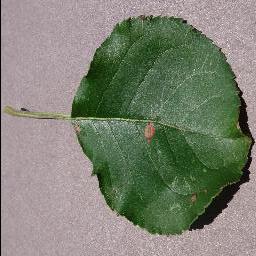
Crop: apple
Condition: black_rot